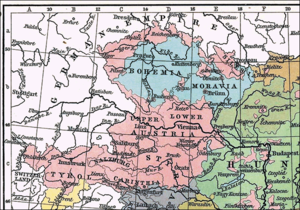
Anschluss / Baggrund
Kort som viser områder med tysk-sproget befolkning (rosa) som senere blev Deutschösterreich i det vestlige Østrig-Ungarn i 1911
Anschluss, også skrevet Anschluß eller Anschluss Österreichs, er en tysk betegnelse på Nazi-Tysklands anneksion af Østrig den 12. marts 1938. Det var kulminationen af det nationale pres for at forene de tyske befolkninger i Østrig og Tyskland. Anschluss styrkede de tyske flanker mod Tjekkoslovakiet, da en krig truede pga. Hitlers krav om Sudetenland. Begge anneksioner ophørte efter Tysklands nederlag i 2. verdenskrig i 1945.